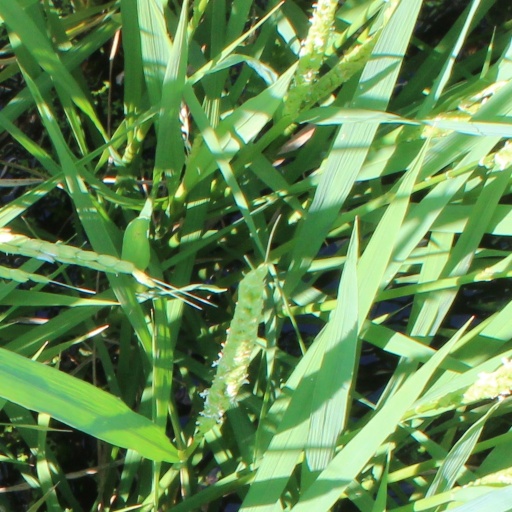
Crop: rice